Kangleipak

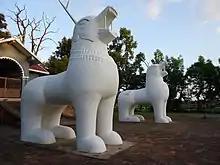
The grand statues of Kanglashas, the dragon lions, standing inside the Kangla.

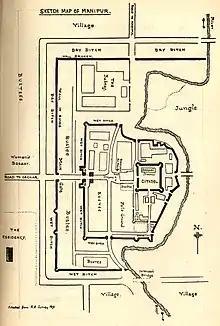
Layout of the citadel of Kangla, the foremost ancient capital city of Kangleipak (Manipur)

The Kingdom of Kangleipak (present-day Manipur, India) was an independent monarchy with a rich cultural and political history. Traditionally believed to have been founded in 33 CE by King Nongdā Lāiren Pākhangbā, Kangleipak was ruled by Meitei kings, who established a distinct administrative system and patronised the indigenous Sanamahism religion.